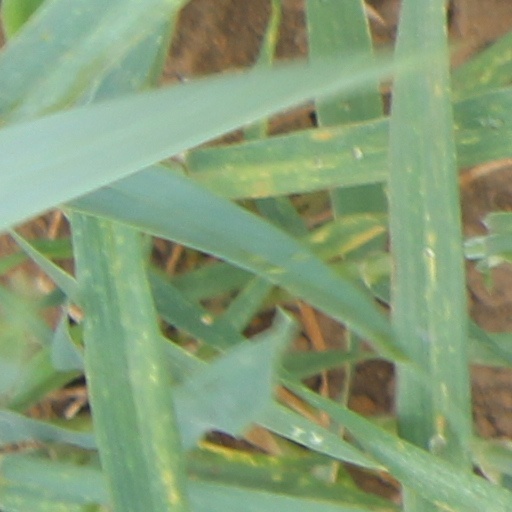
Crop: wheat